List of Farm to Market Roads in Texas (300–399)

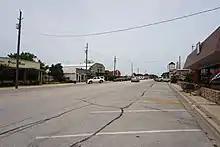
FM 373 as Main Street in Muenster

Farm to Market Road 373 (FM 373) is located in Cooke and Montague counties.